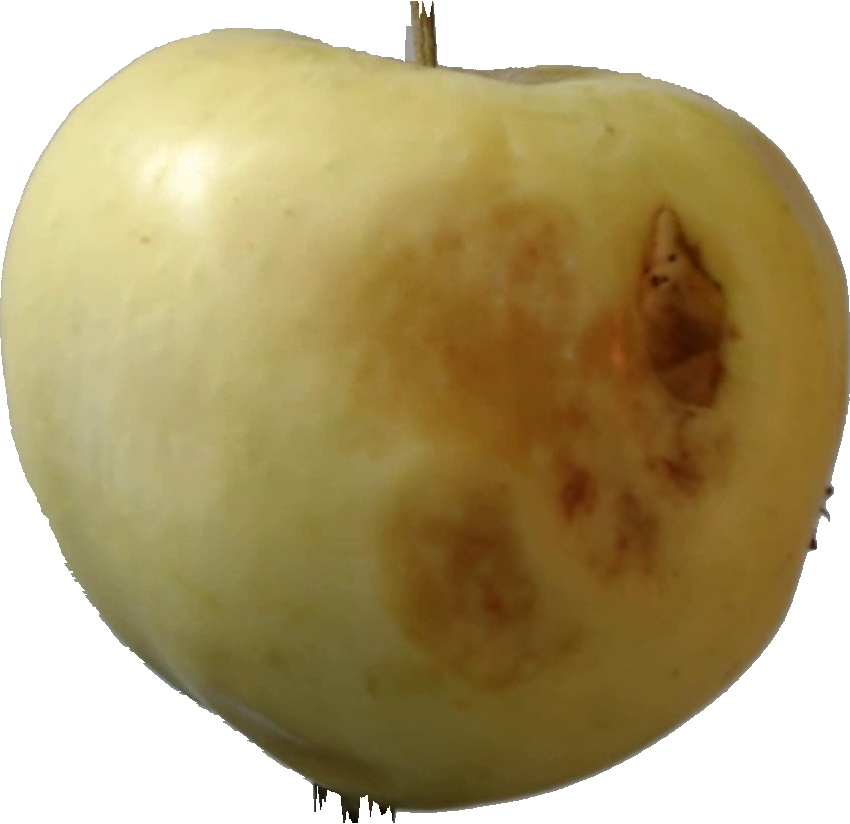
Label: apple_hit_1